Polička

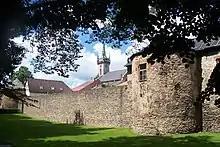
Part of the town walls

Until 1200, the area was under the administration of the Praemonstratensian monastery in Litomyšl. Polička was founded in 1265 by King Ottokar II of Bohemia to defend the country's trading route from Moravia to Bohemia through dense forests. On 27 September 1265, Ottokar II issued a decree in which he ordered the "lokator" Conrad of Lewendorf to take care of setting up the new town.